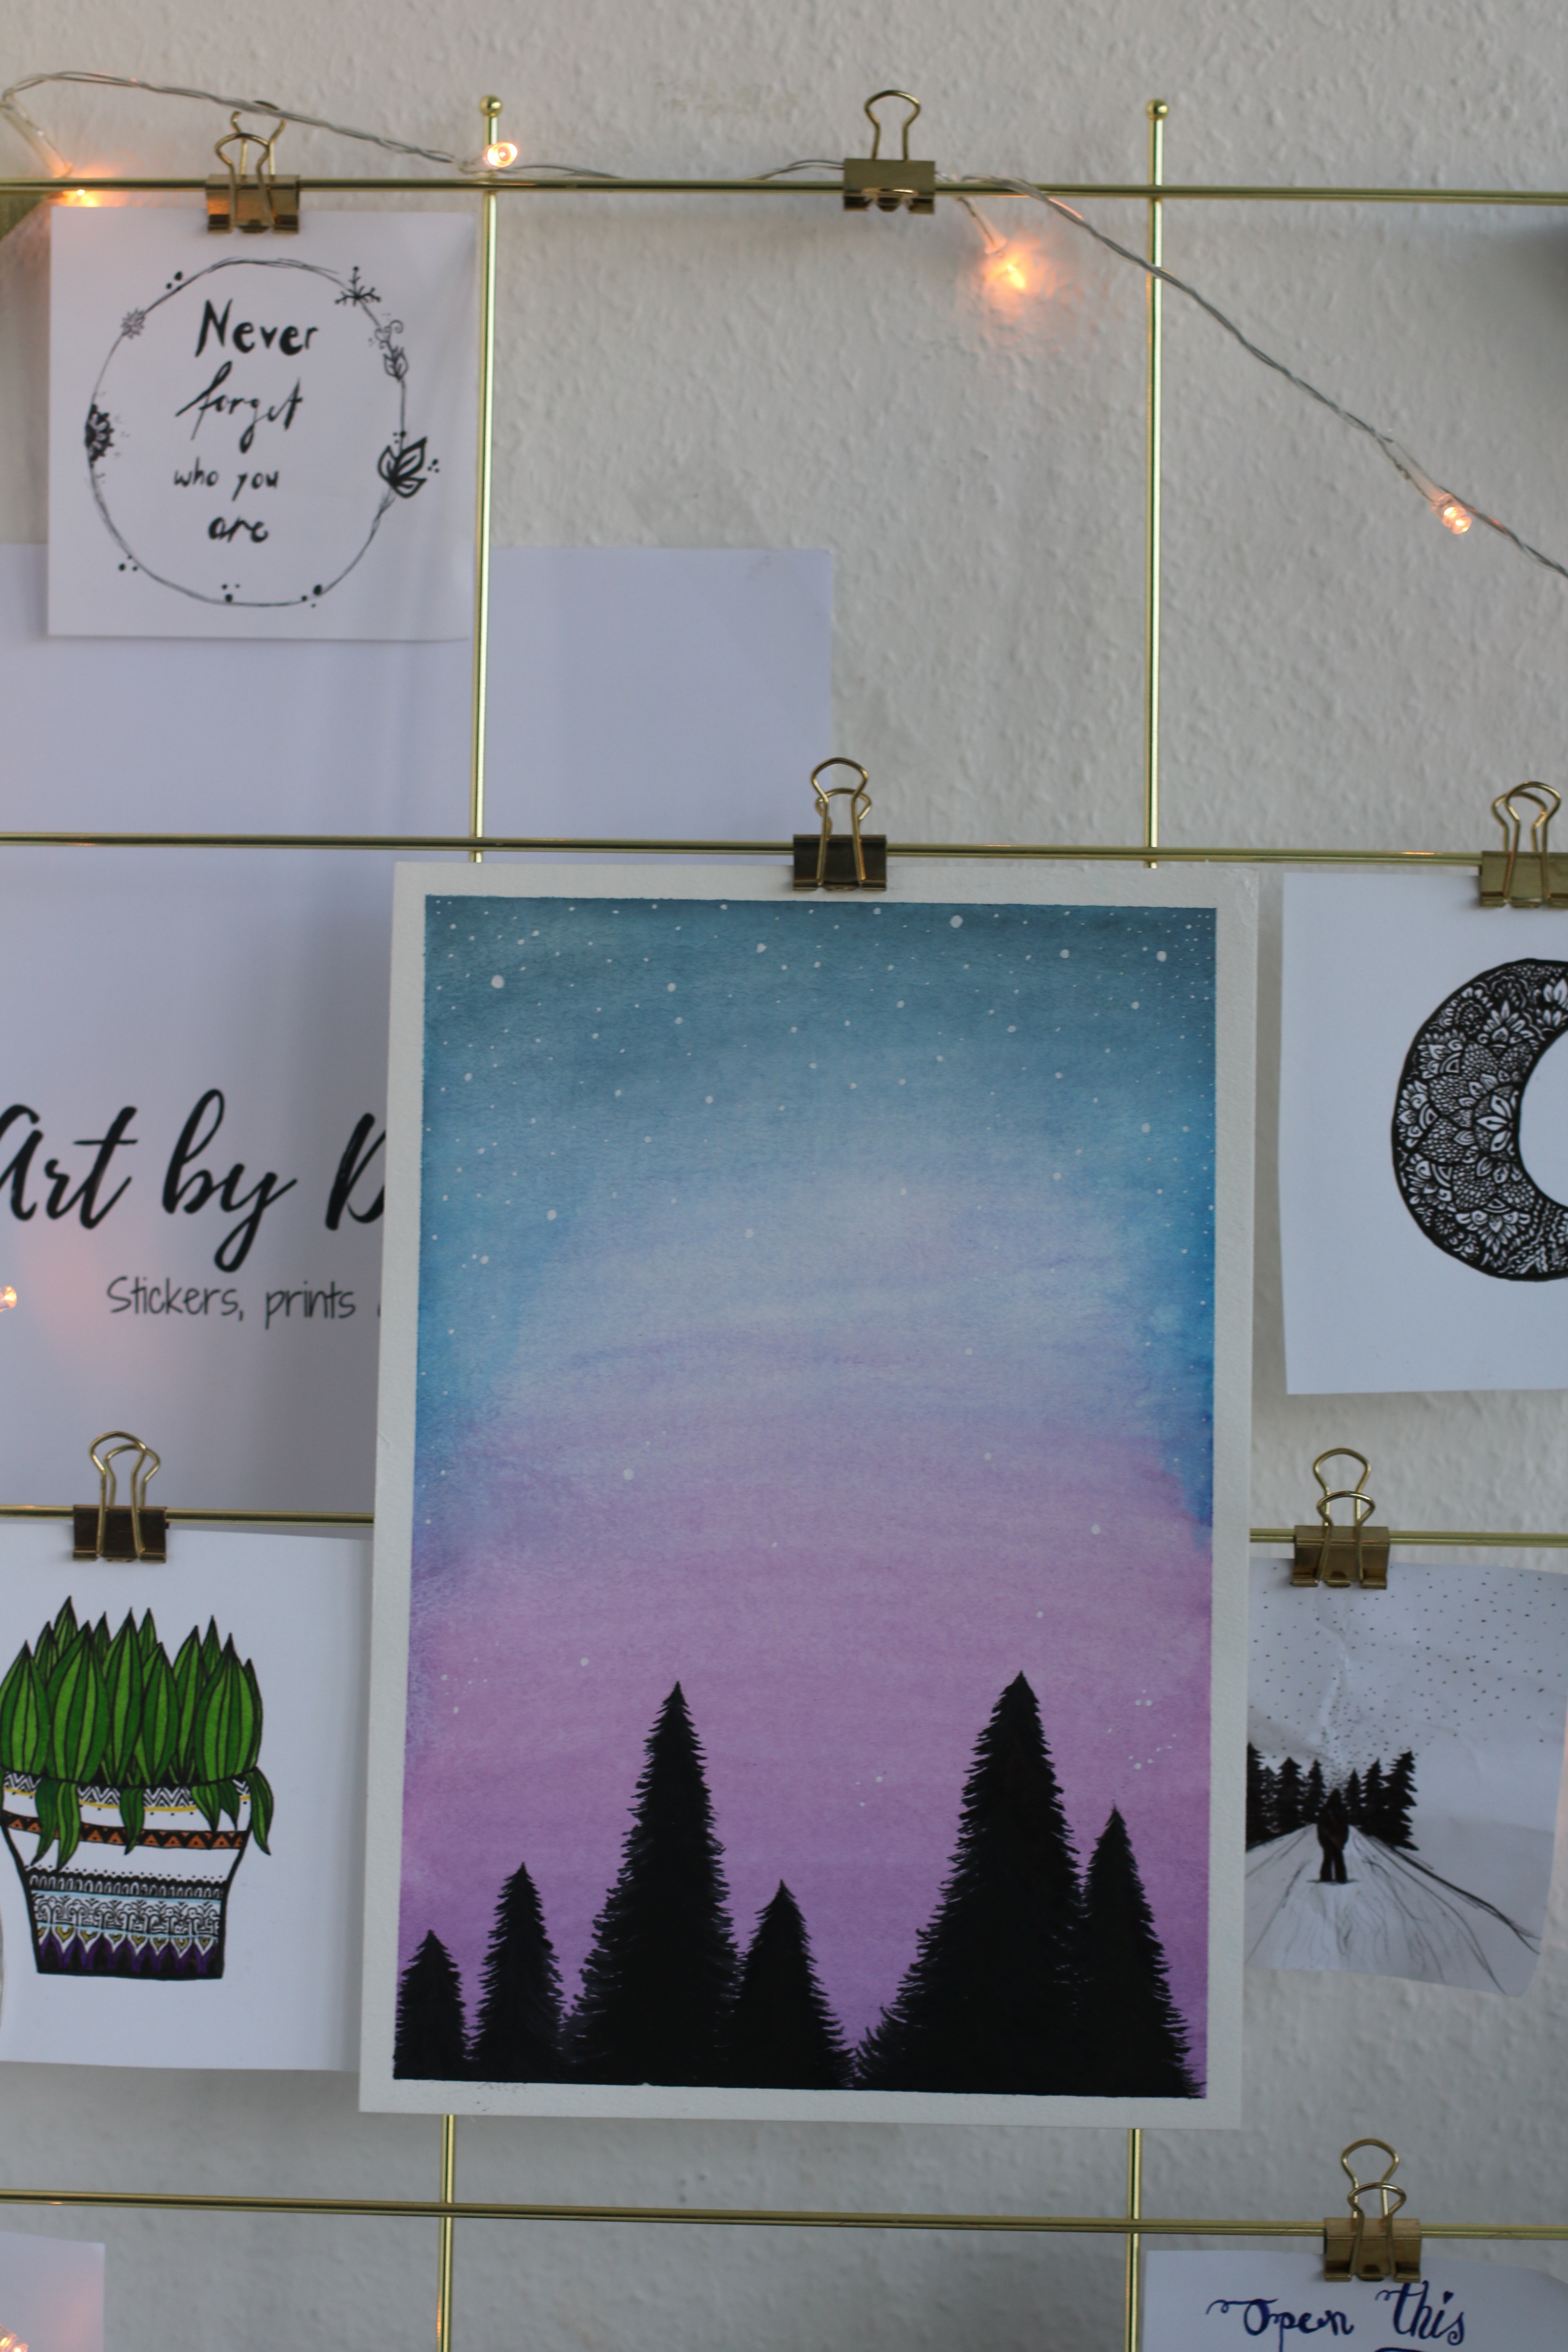
purple, wall, ceiling, glass, space, window, art, interior design, font